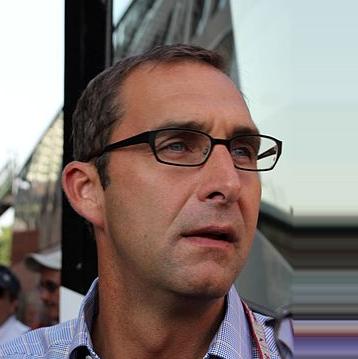
Age: 41